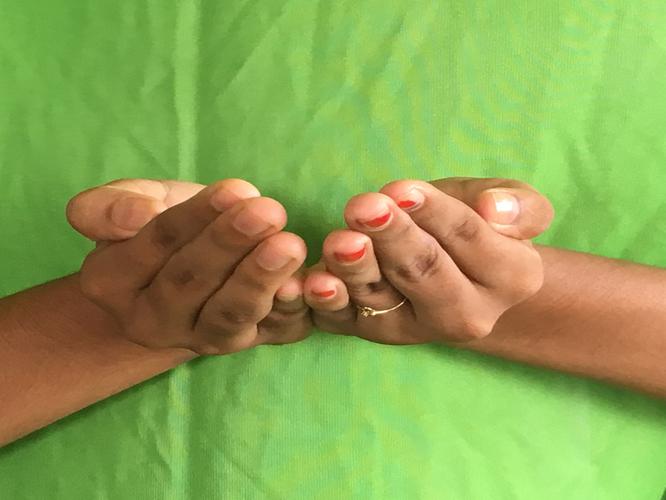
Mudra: Pushpaputa
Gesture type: double_hand